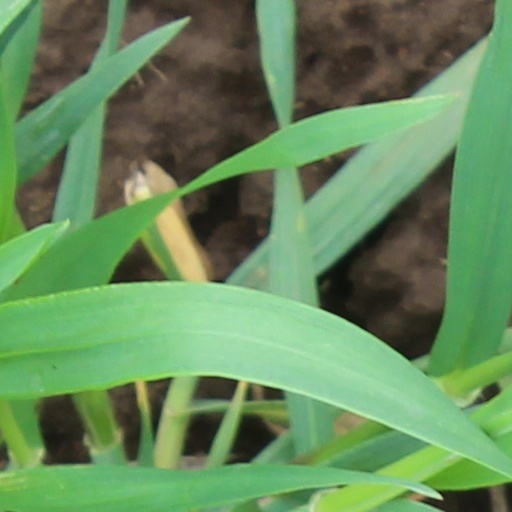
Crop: wheat